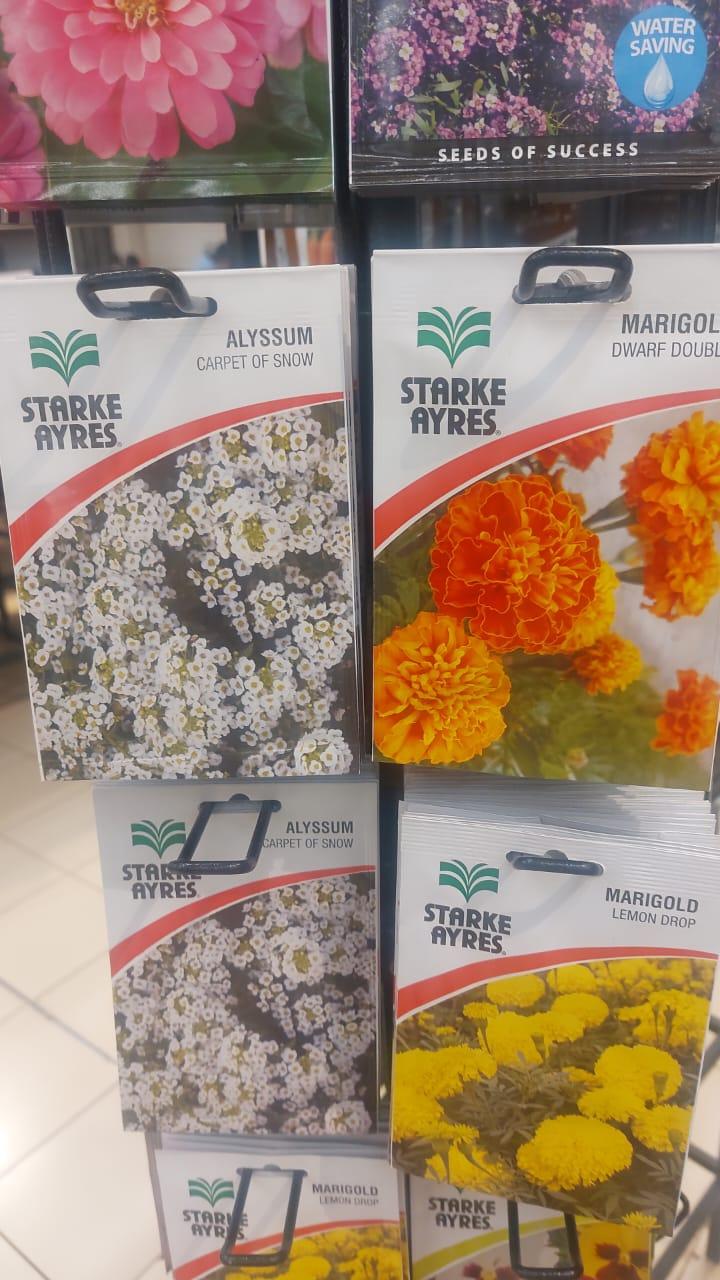
Vifungashio vya plastiki vilivyochapishwa mimea na maelekezo tofauti tofauti, kuashiria ni mbegu zinazotumika kwa ajili ya kilimo.